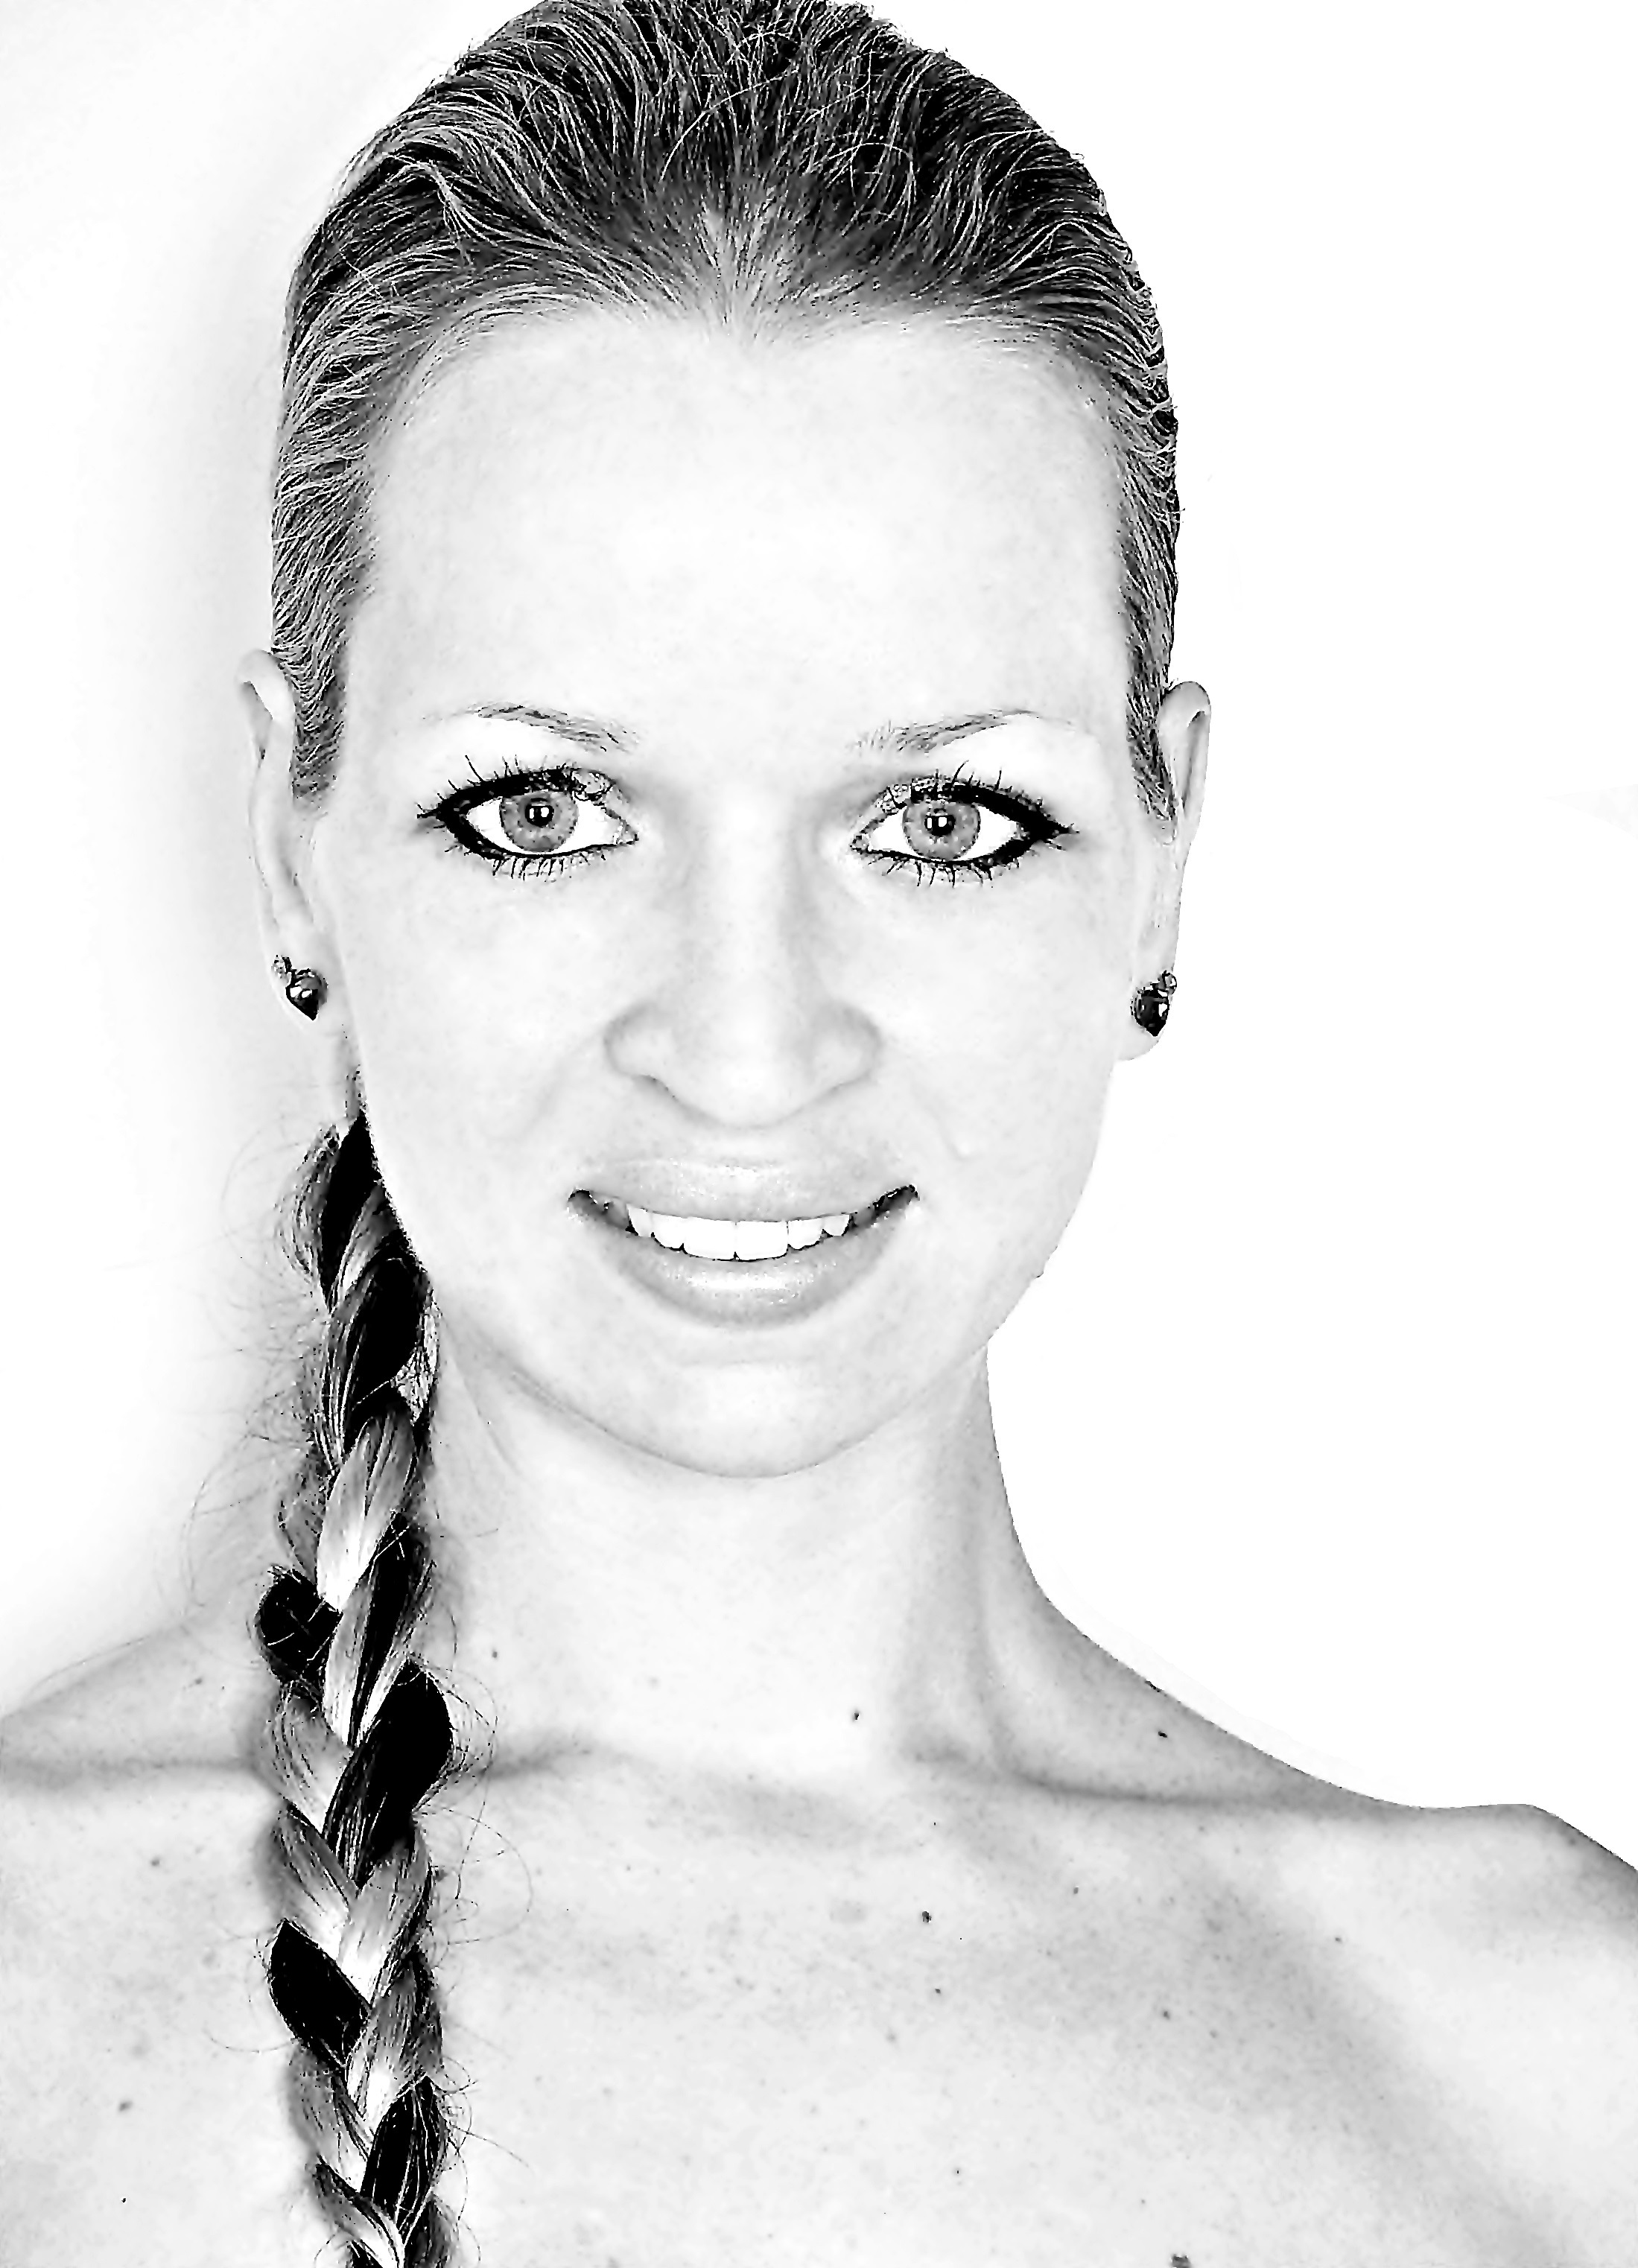
black and white, woman, hair, portrait, model, monochrome, hairstyle, smile, black white, face, sketch, drawing, head, beauty, nice, facial, monochrome photography